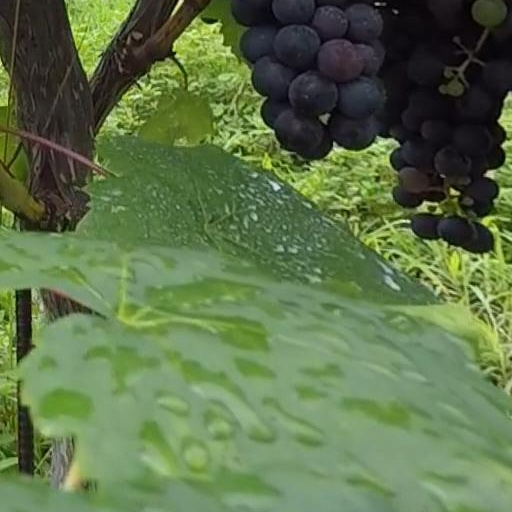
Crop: grape